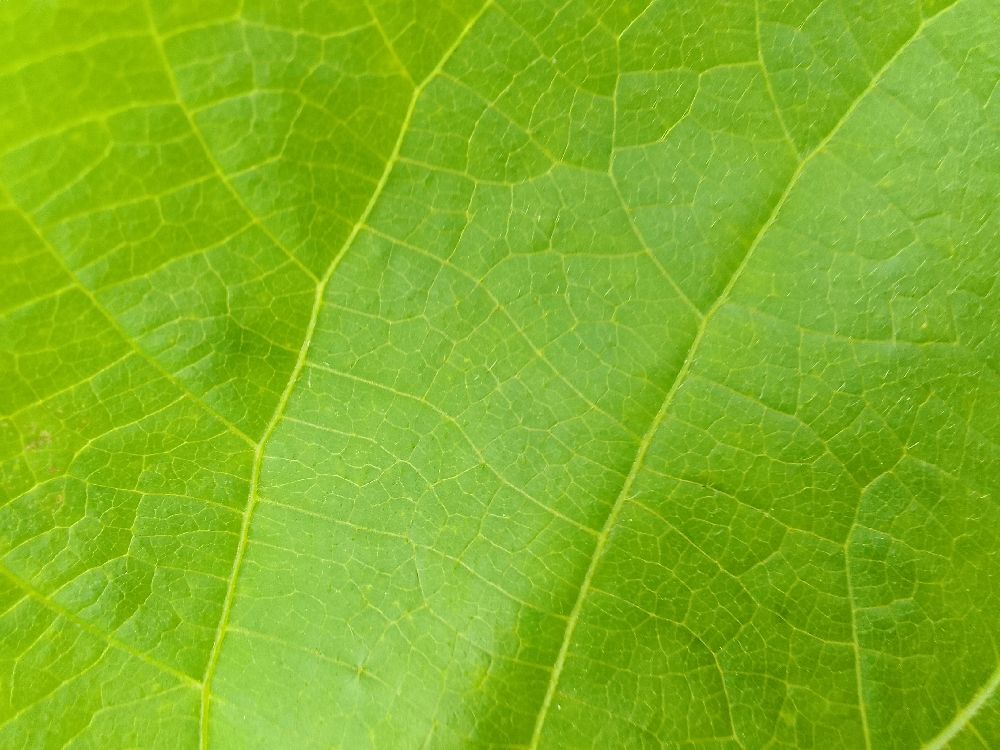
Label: healthy